Festifeel

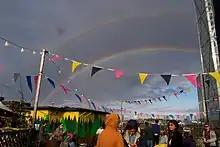
Festifeel 2012

Festifeel is an annual music festival held to raise money for breast cancer awareness. The festival is organised by the English breast cancer charity CoppaFeel. It describes itself as "Britain's only boutique music festival with boobs in mind".